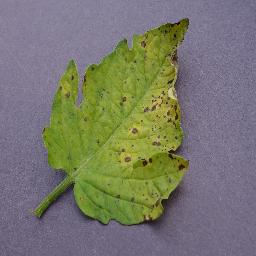
Label: Tomato___Septoria_leaf_spot